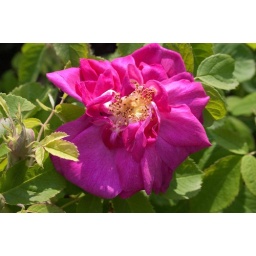
A pink rose in the botanical garden in Berlin, Rome.Kingdom: PlantaeDivision: MagnoliophytaClass: MagnoliopsidaOrder: RosalesFamily: RosaceaeSubfamily: RosoideaeGenus: Rosa